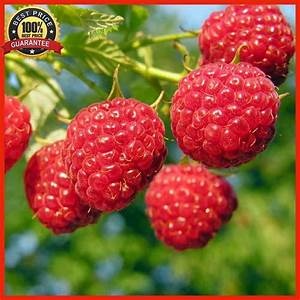
Label: raspberry